Osbert Burr Loomis

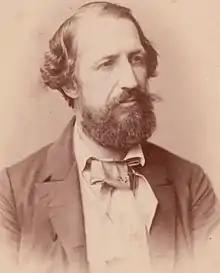

Osbert Burr Loomis (July 30, 1813 – April 30, 1886) was an American portrait painter. He is a founder of Loomis Institute.